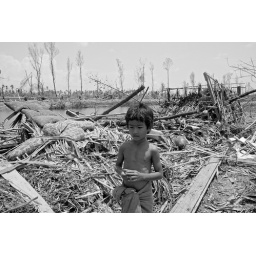
MYANMAR. Bogale. A young boy stands in front of what remains of his house after cyclone Nargis destroyed it.